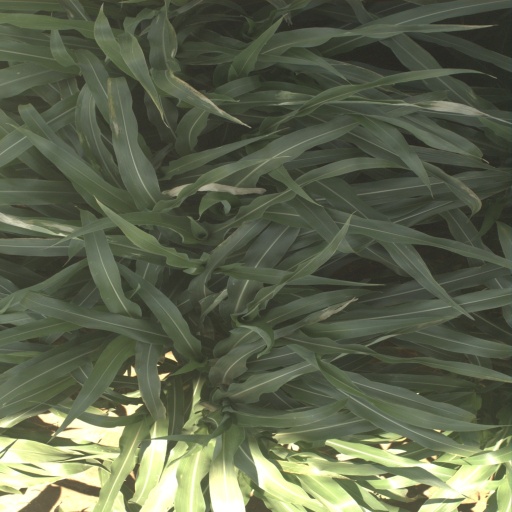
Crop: sorghum